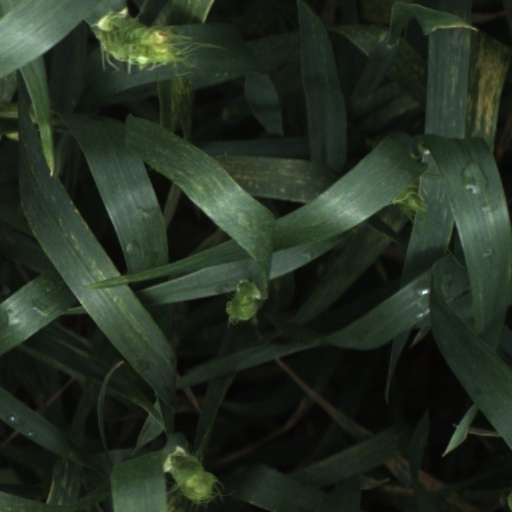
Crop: wheat